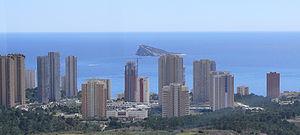
Benidorm est une ville touristique de la communauté valencienne, située dans la province d'Alicante. Réputée pour ses plages et pour sa vie nocturne animée, la ville est une des destinations les plus prisées en Méditerranée.
La Costa Blanca est le nom donné à plus de 240 km de côte dans la province d'Alicante, en Espagne. L'industrie touristique y est fortement développée. La côte s'étend de la commune de Denia au nord, à l'arrière de laquelle se trouve la Costa de Valencia, jusqu'à Torrevieja au sud, avec la Costa Cálida. Elle regroupe la plupart des destinations touristiques dont Benidorm et Alicante. La température moyenne y est de 18 degrés Celsius.